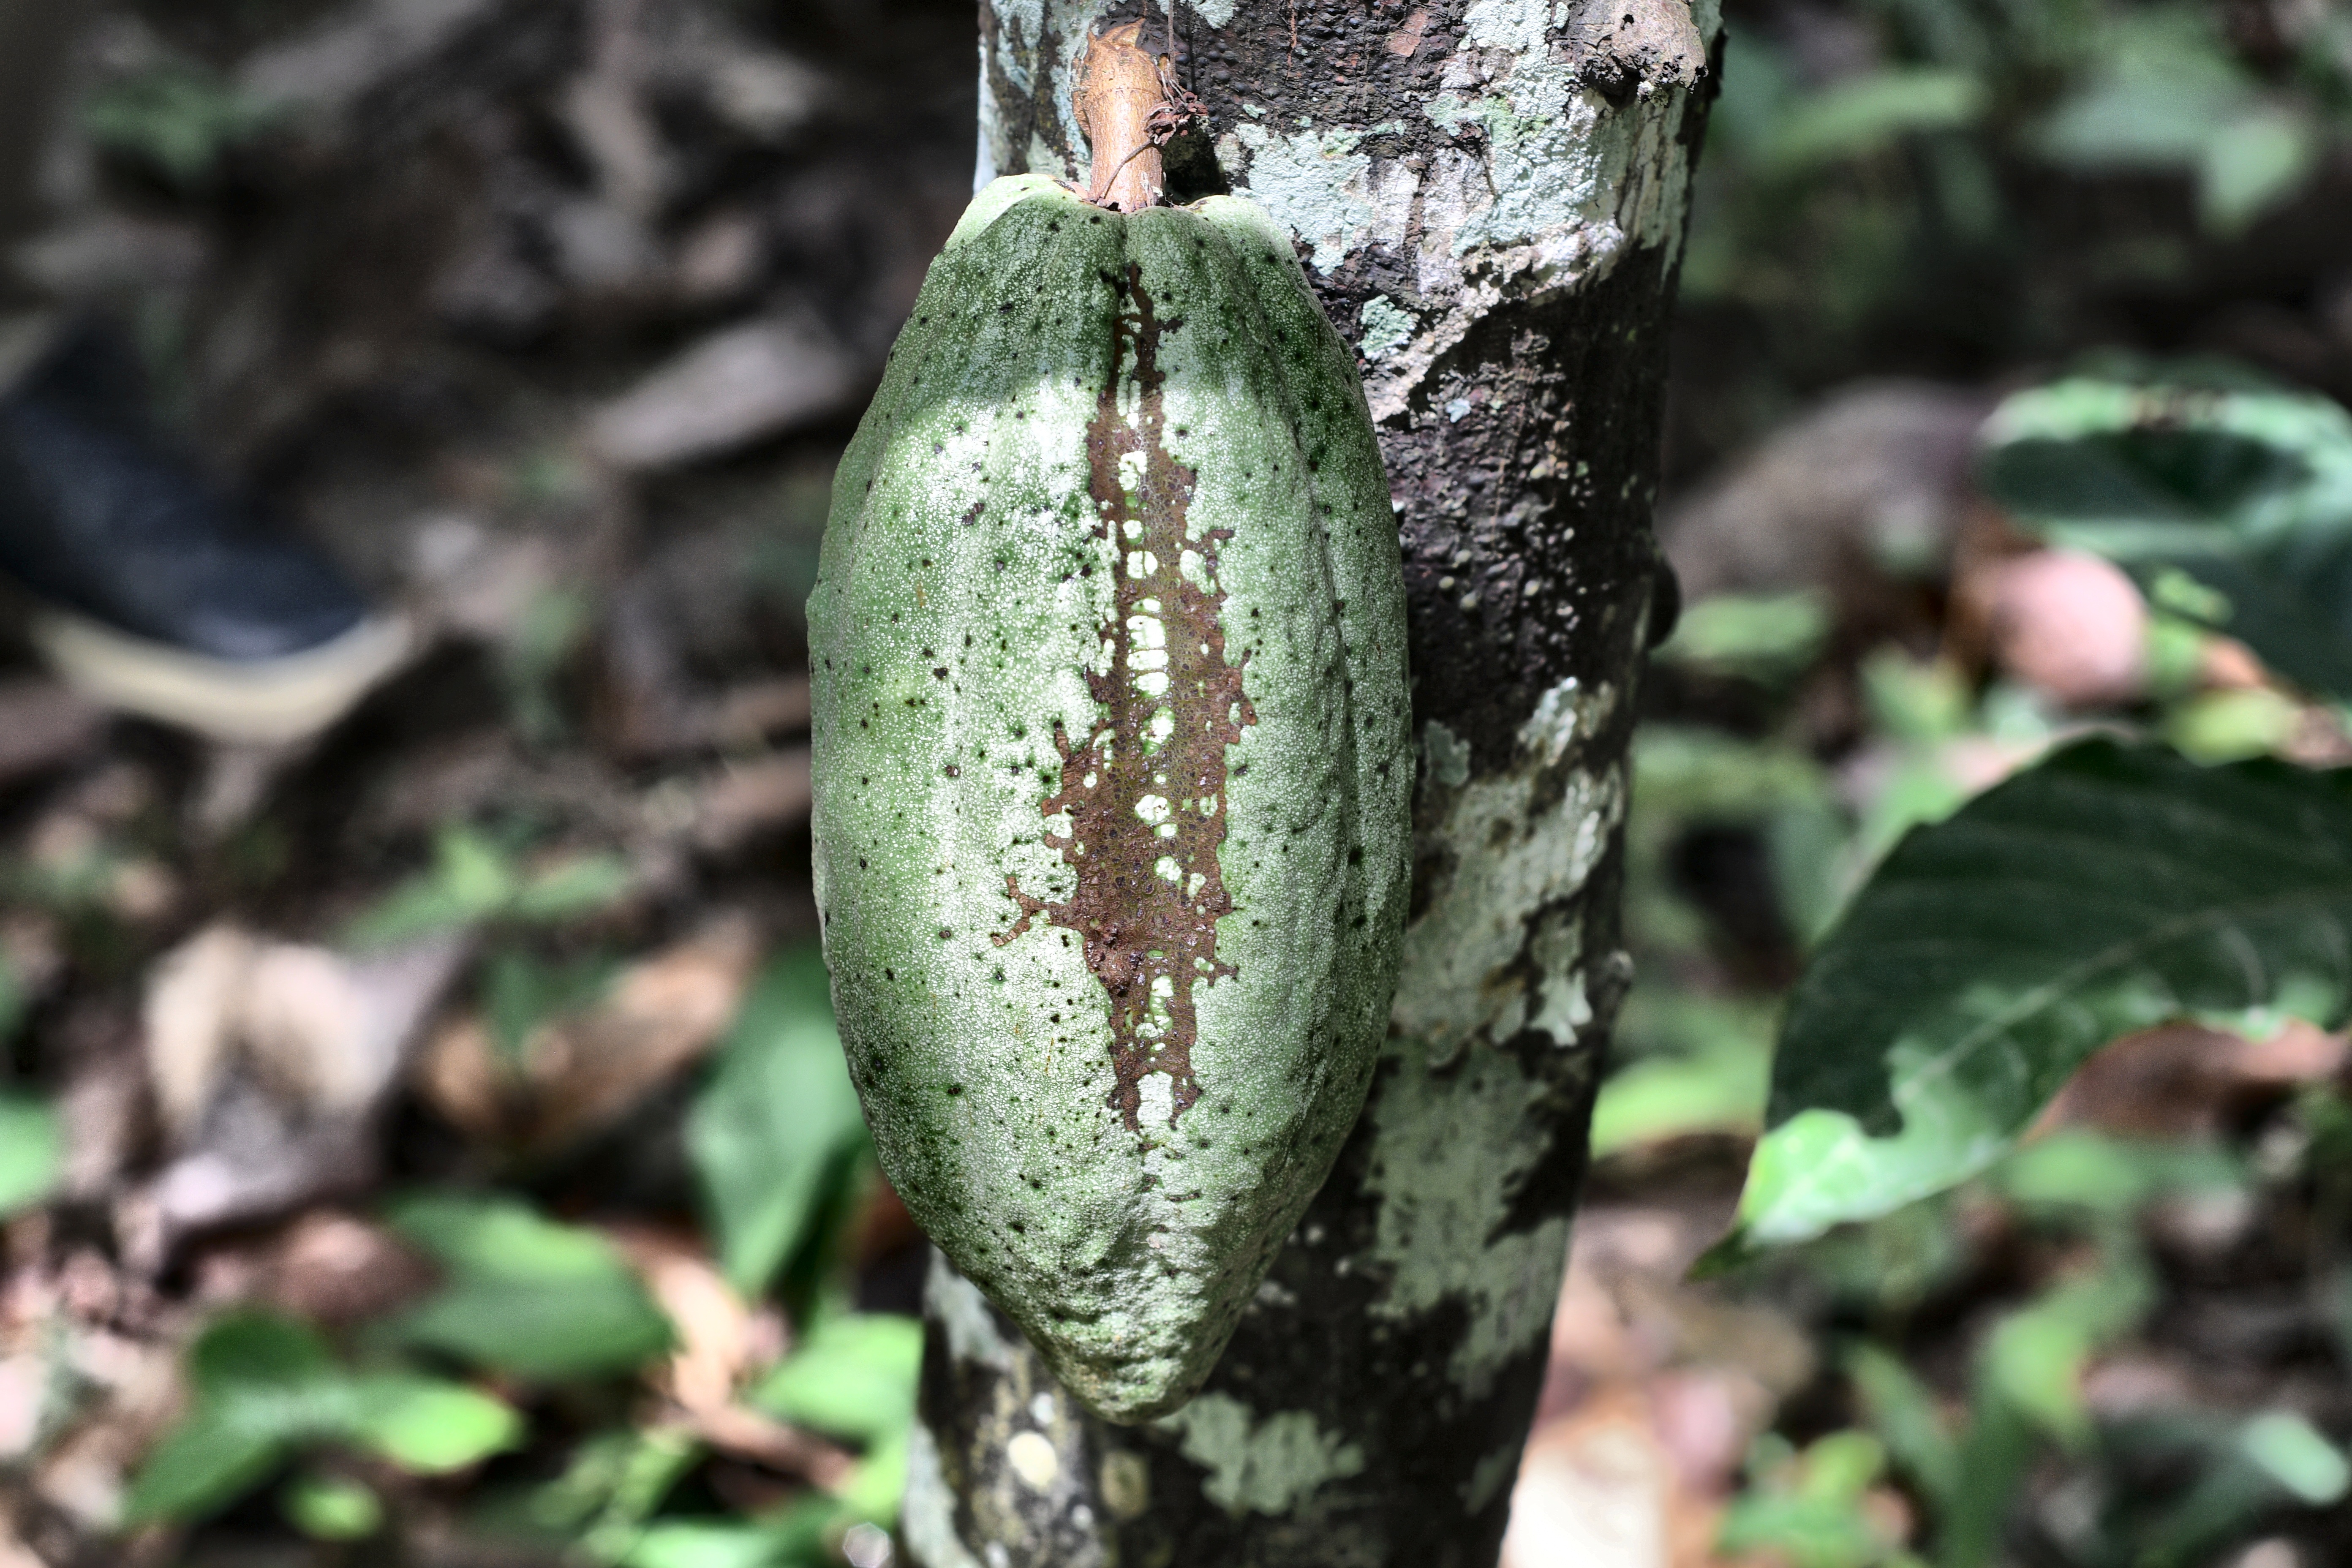
Maturity: unmature
Variety: Angoleta